New Orleans VooDoo

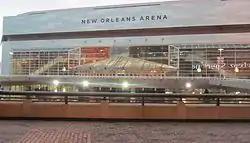
Smoothie King Center, when it was New Orleans Arena

The VooDoo played their home games in the 16,900 Smoothie King Center (formerly New Orleans Arena). The arena was also known as "The Graveyard" during Voodoo home games.